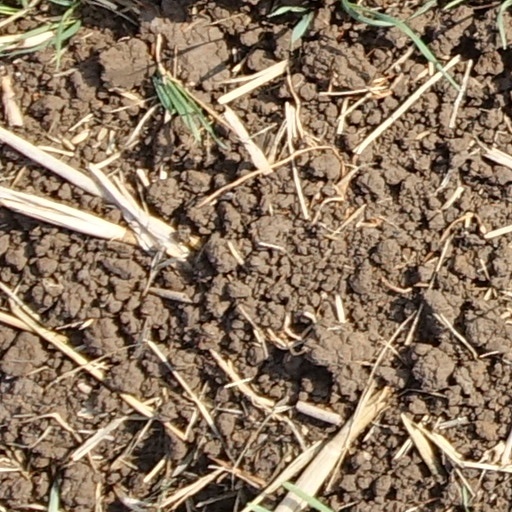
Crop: wheat